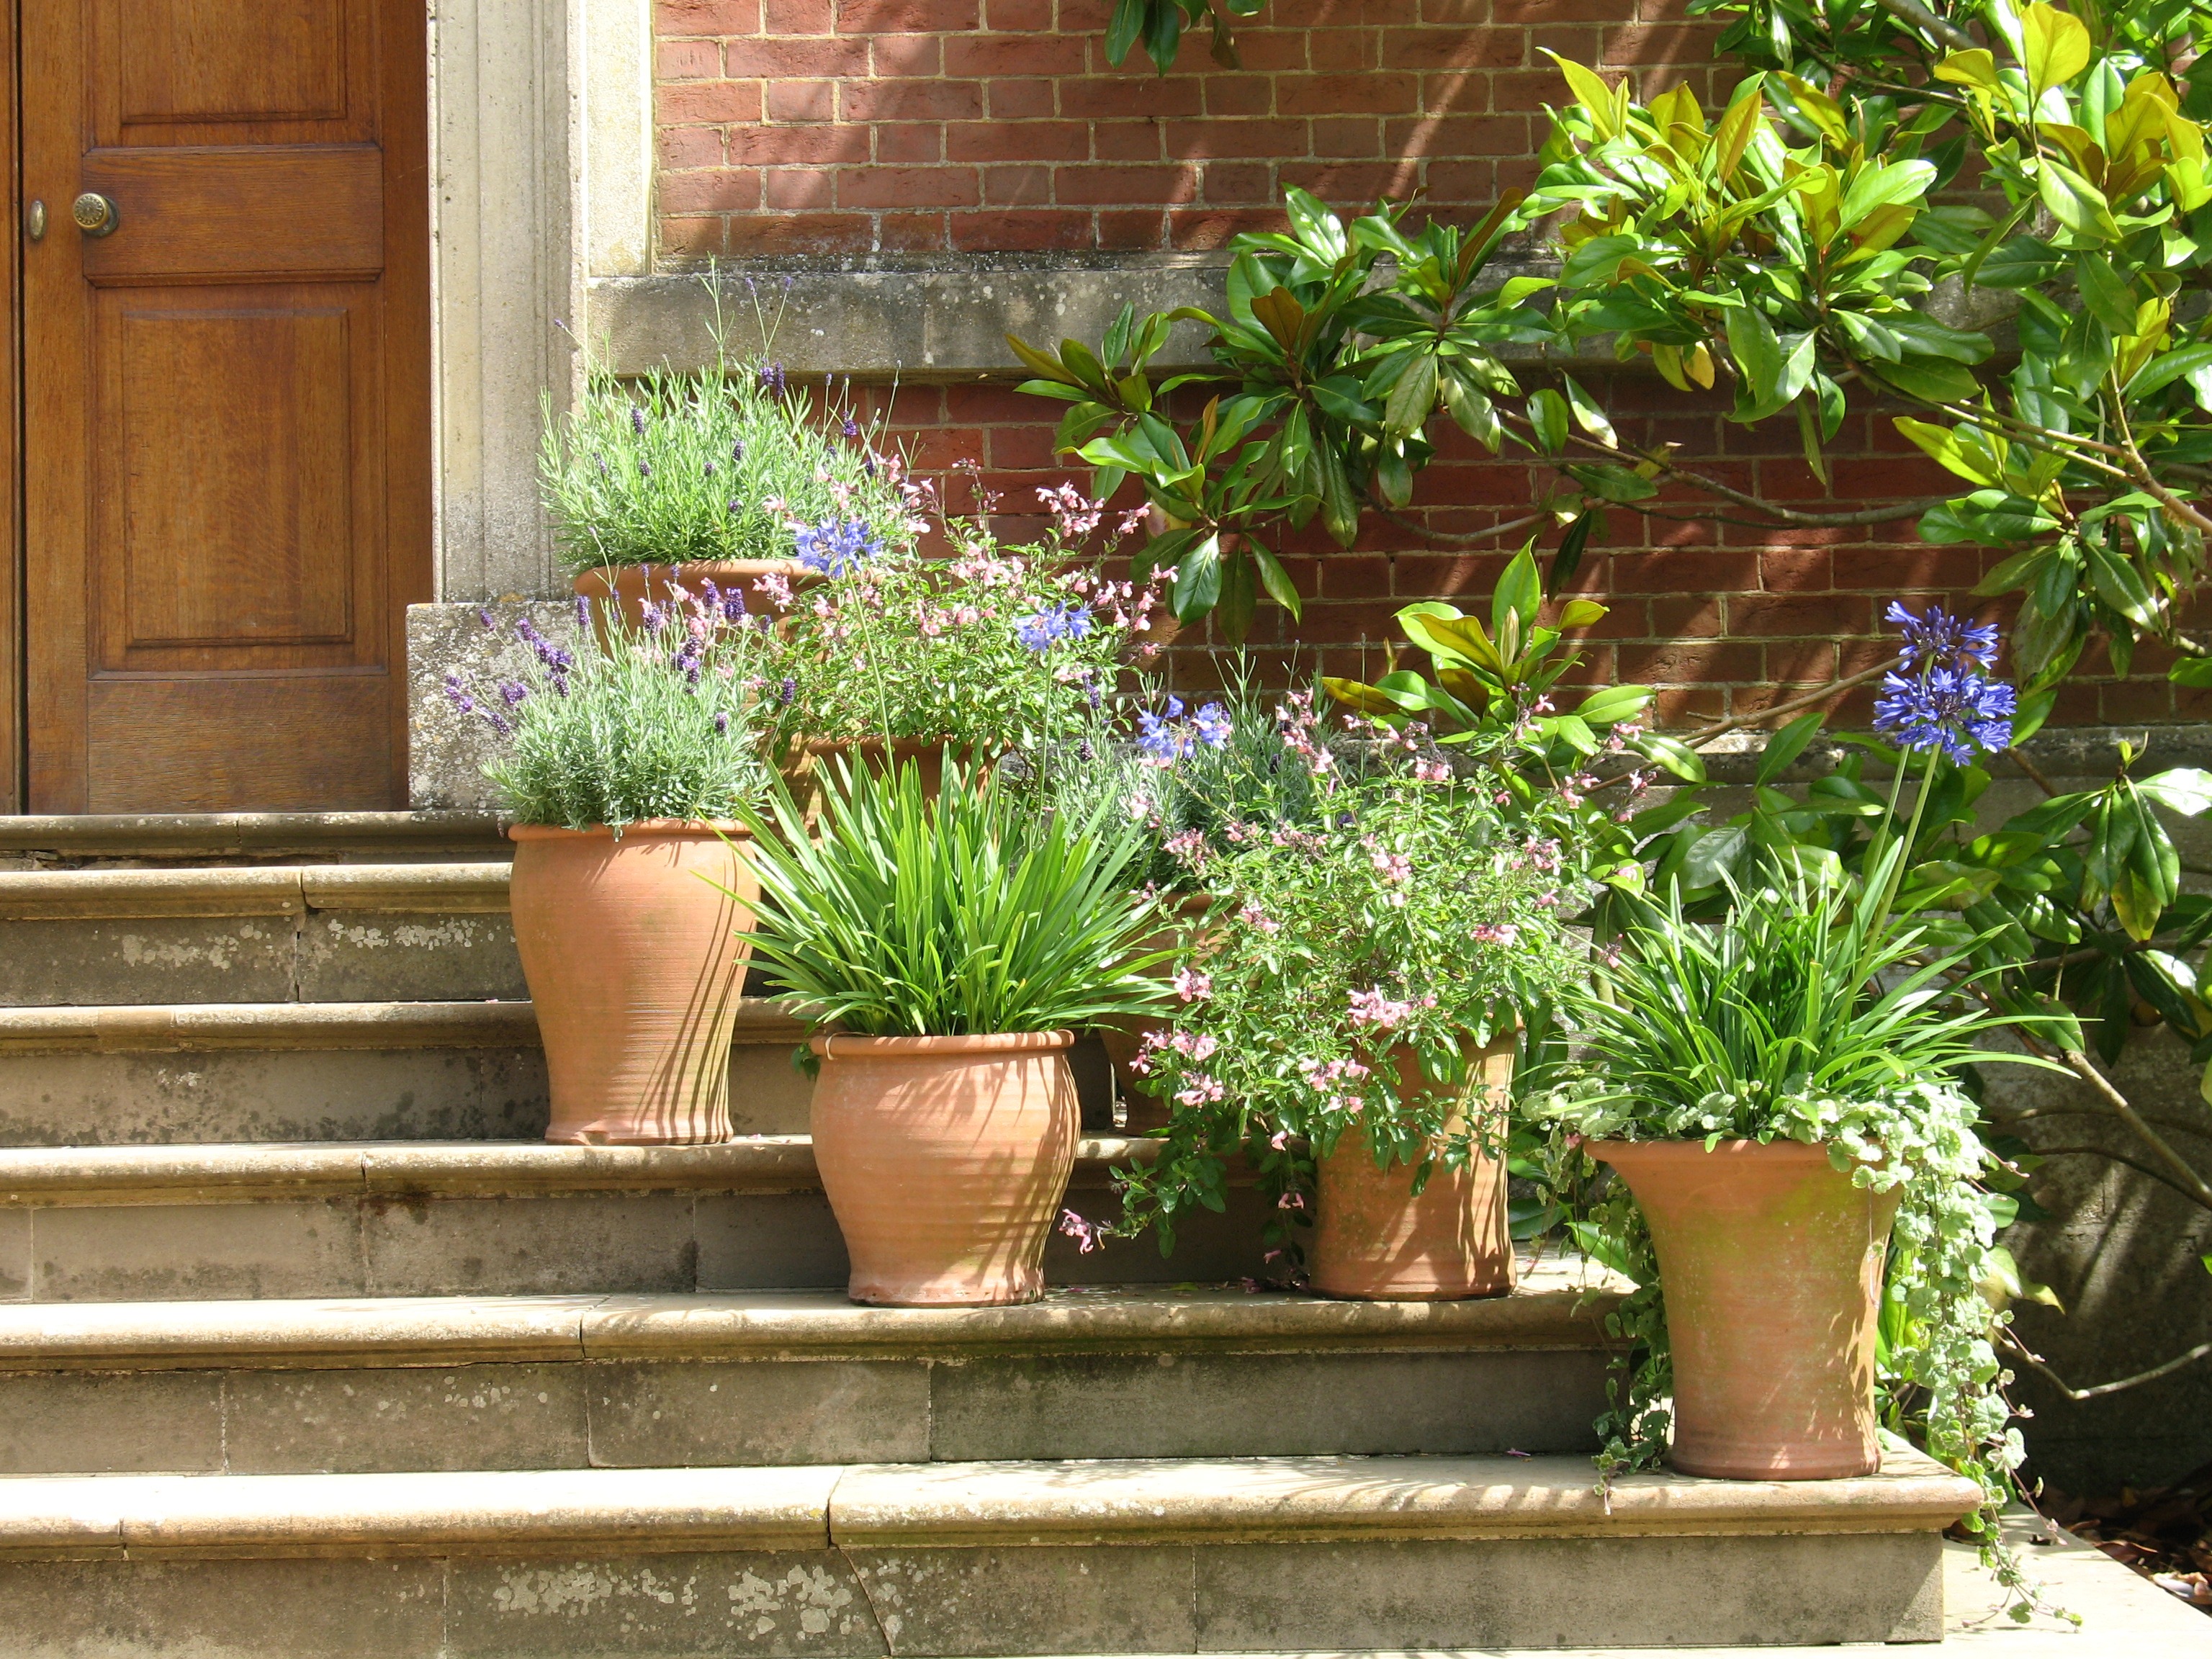
plant, flower, steps, backyard, botany, garden, terracotta, plants, houseplant, flowers, plant pot, landscaping, courtyard, shrub, flowerpot, yard, pots